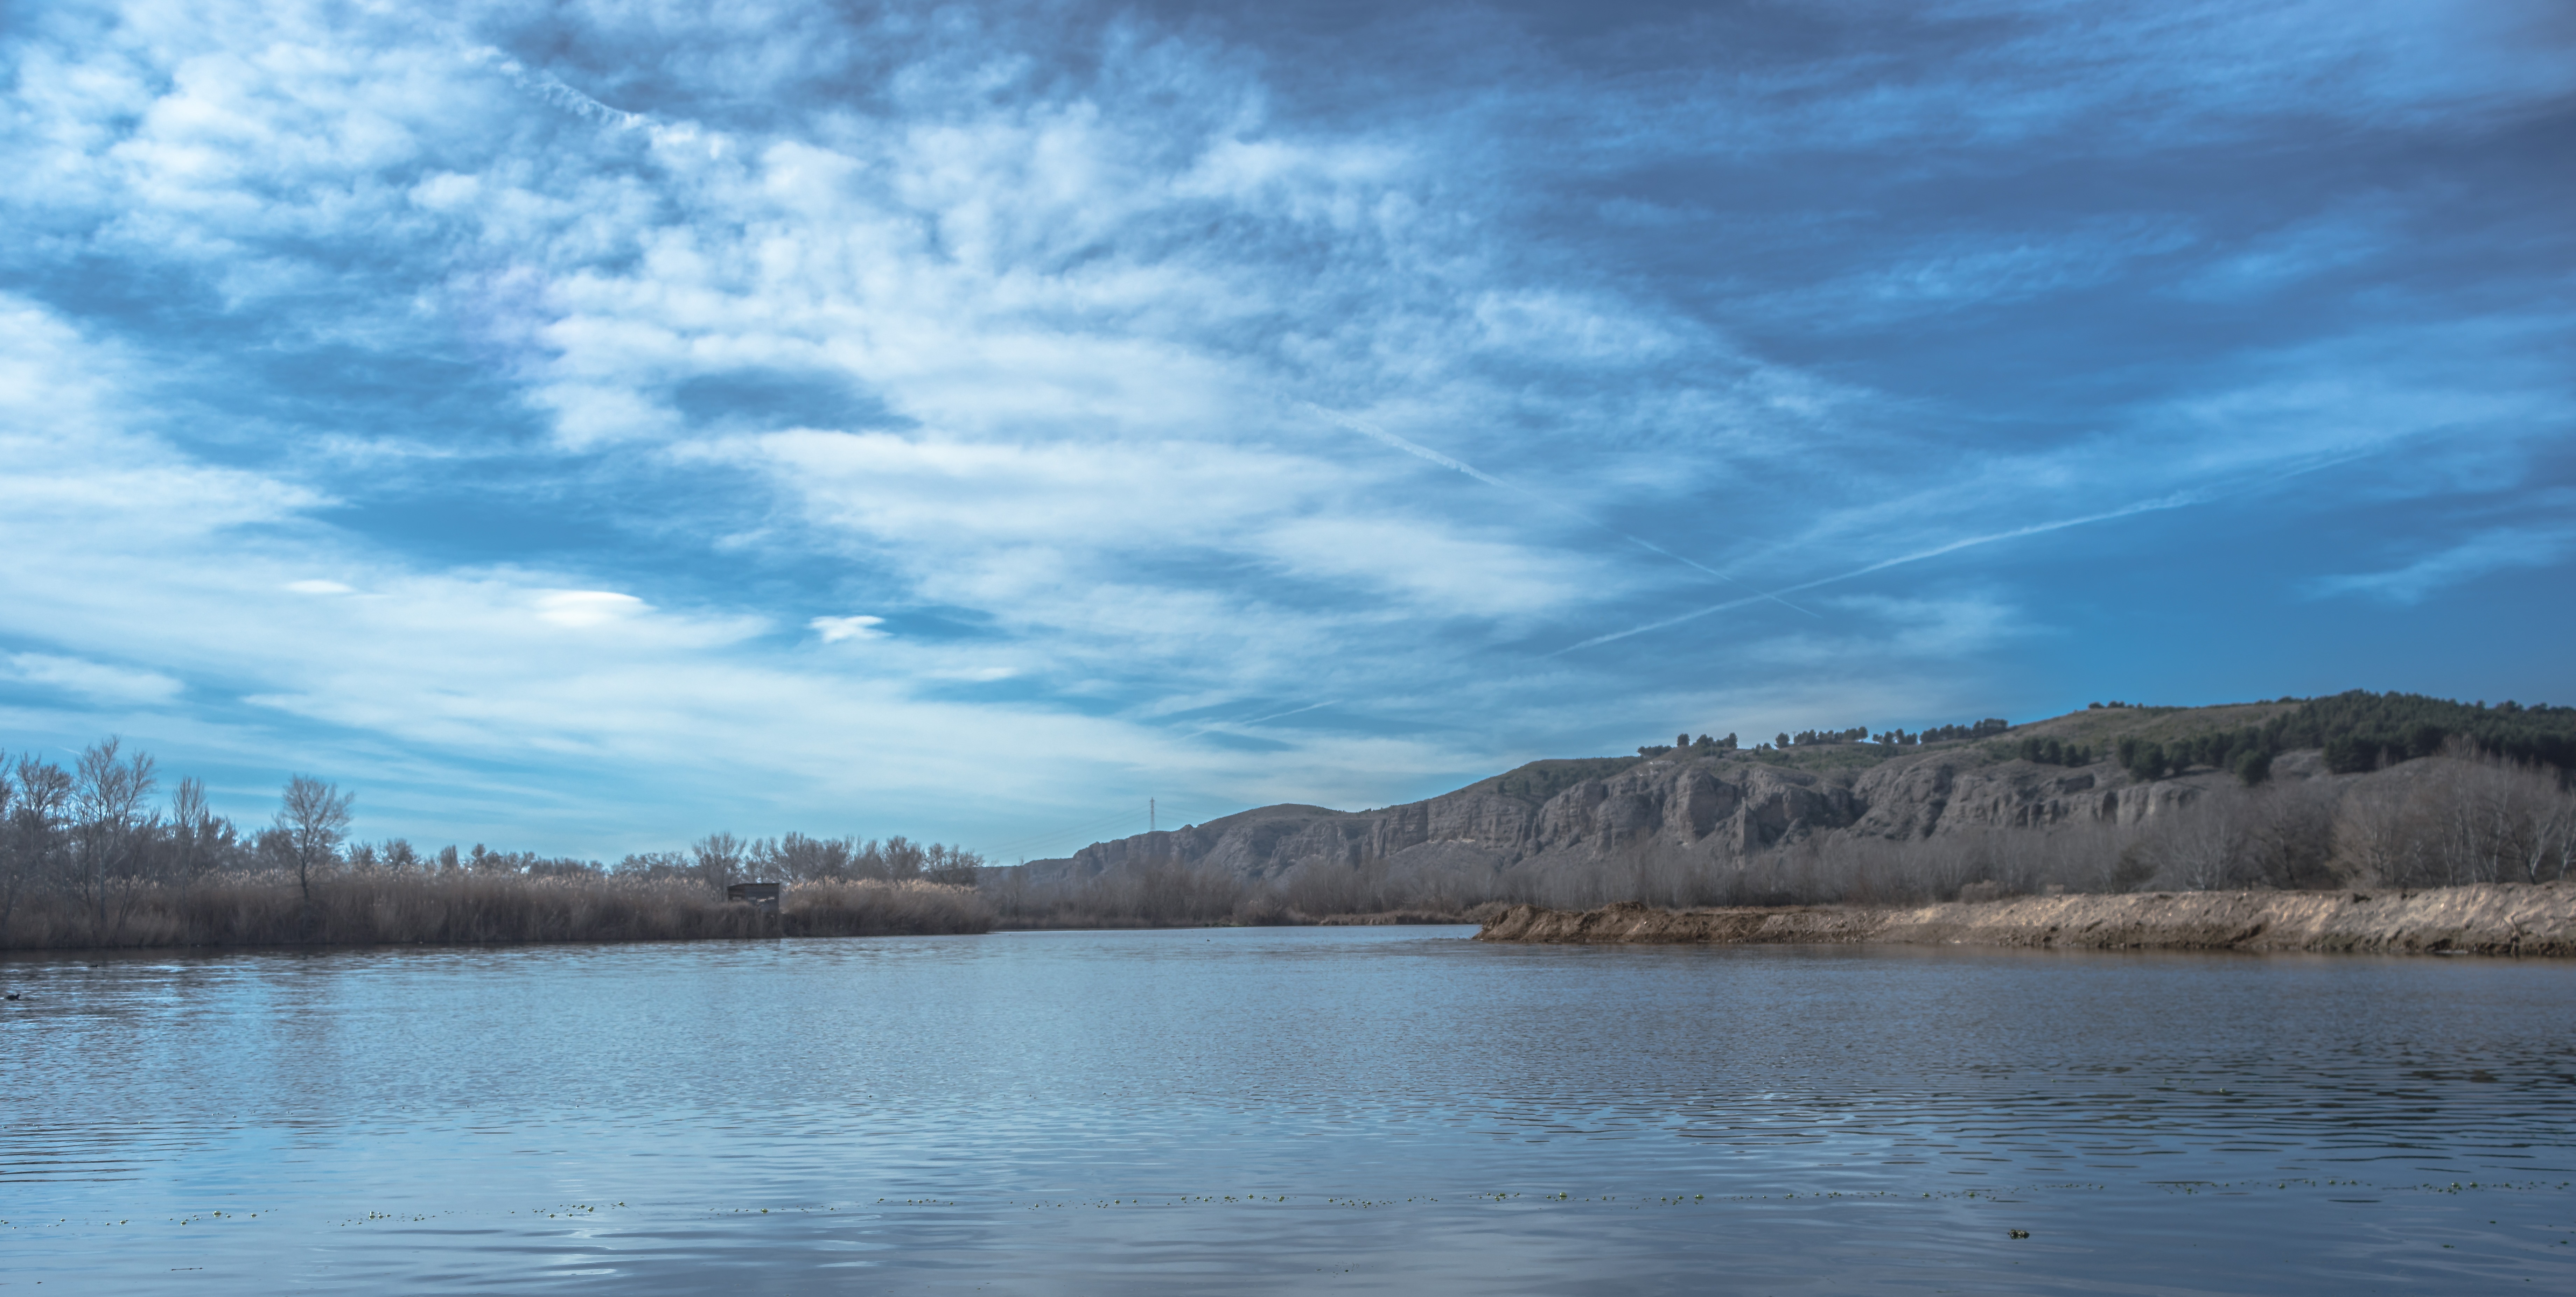
landscape, sea, water, nature, mountain, light, cloud, sky, sun, field, lake, river, dusk, green, reflection, reservoir, body of water, weed, background image, clouds, place, background, mountains, madrid, mount, wallpaper, laguna, loch, ecological, rivera, juncos, atmospheric phenomenon